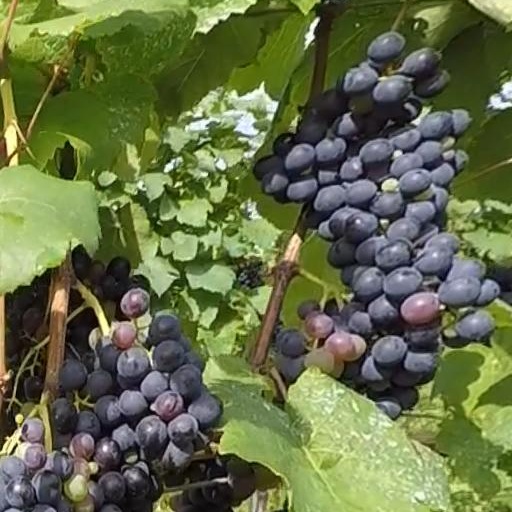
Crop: grape